Battle of Christmas Island

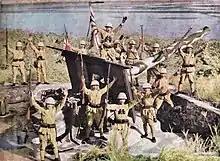
Japanese troops capture the 6-inch gun position Christmas Island

At dawn on 31 March 1942, a dozen Japanese bombers launched the attack, destroying the radio station. The mutineers signalled their intention to surrender, raising a white flag before the 850-man landing force had come ashore. The Japanese expeditionary corps was able to disembark at Flying Fish Cove without opposition.